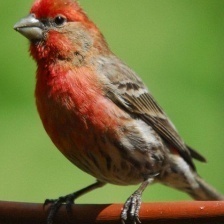
Species: HOUSE FINCH
Scientific name: HAEMORHOUS MEXICANUS
ImageNet parent category: house_finch